Ars Magna Lucis et Umbrae

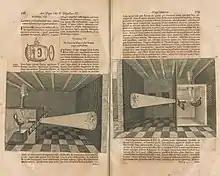
Illustration of a magic lantern from "Ars Magna Lucis et Umbrae"

"Ars Magnes Lucis et Umbrae" contained thirty-four engraved plate illustrations. The illustration of Saturn was a woodcut. The planet was represented as a sphere with two nearby ellipses, as the existence of the rings had not yet been discovered in 1641. By the time the second edition was published in 1671, it was understood that Saturn had rings and not two large satellites, but Kircher did not correct the illustration and it was reprinted unchanged.